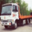
Label: truck